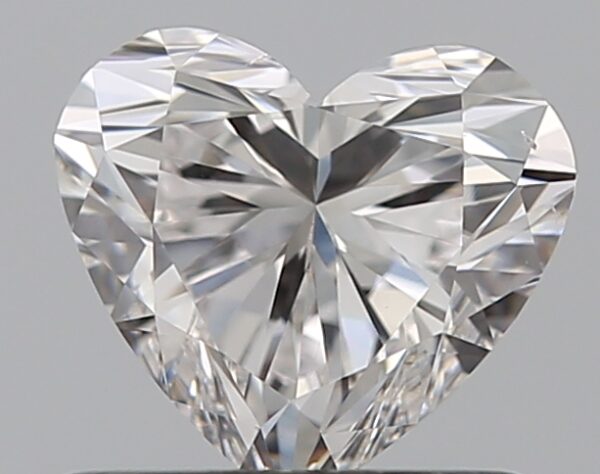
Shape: heart
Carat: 0.7
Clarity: VS2
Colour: E
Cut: EX
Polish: EX
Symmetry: EX
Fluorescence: N
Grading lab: GIA
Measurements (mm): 5.43 x 6.05 x 3.61